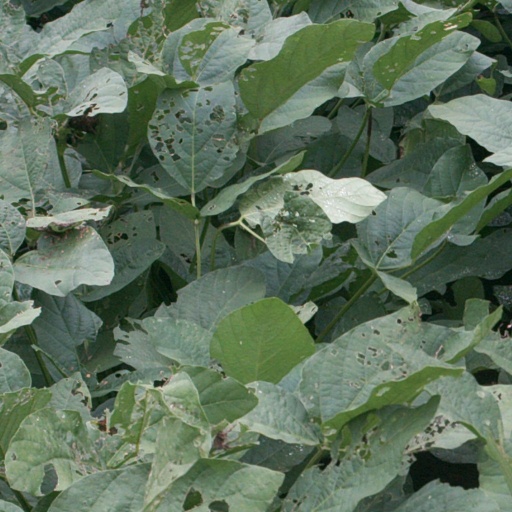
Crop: soybean